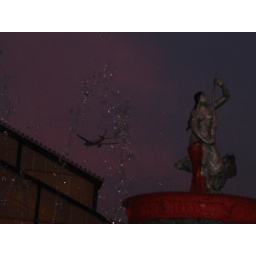
This photo was taken at Glass House Bangalore ... Fountain water with a plane flying in background